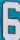
Number: 6